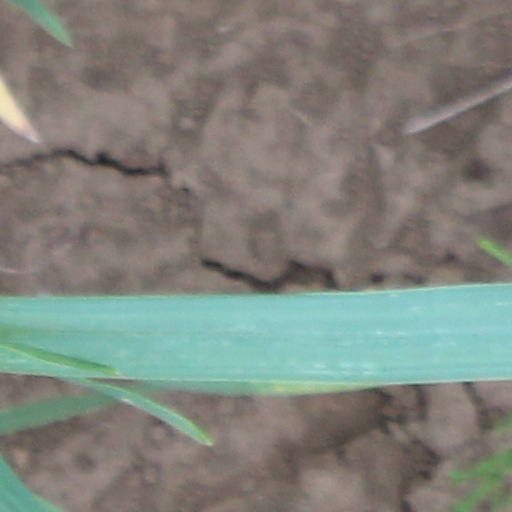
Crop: wheat